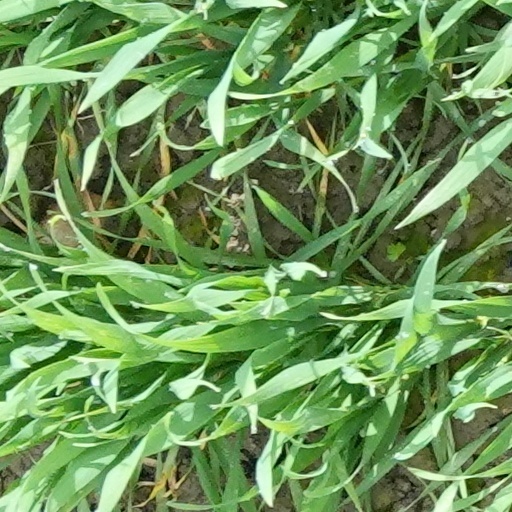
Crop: wheat